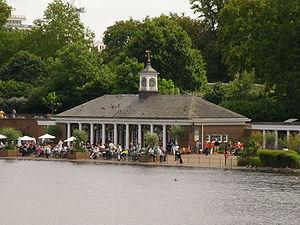
La Serpentine est un lac artificiel couvrant 11 hectares situé à Hyde Park à Londres en Angleterre. Au sens strict le nom « Serpentine » désigne uniquement la partie située à l'est du Pont de la Serpentine qui sépare Hyde Park et les Jardins de Kensington, tandis que la moitié longue et étroite qui s'étend à l'ouest du pont est nommée Long Water.